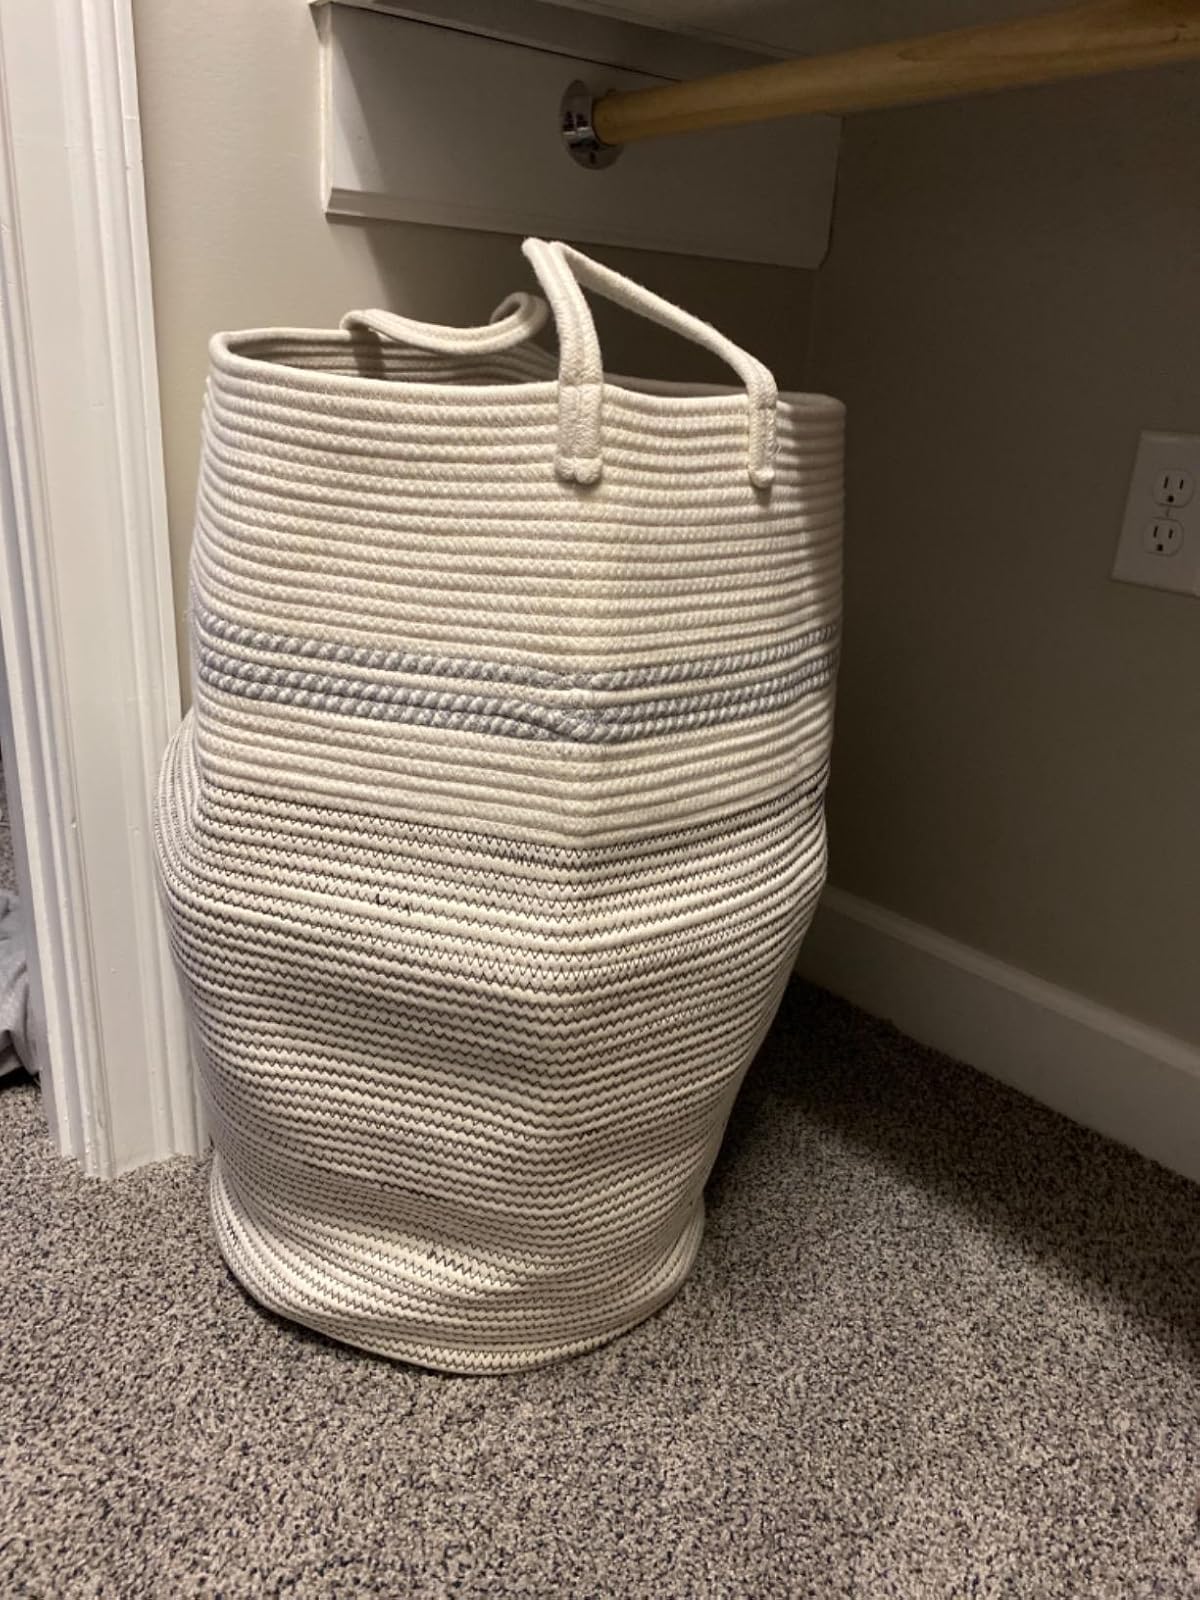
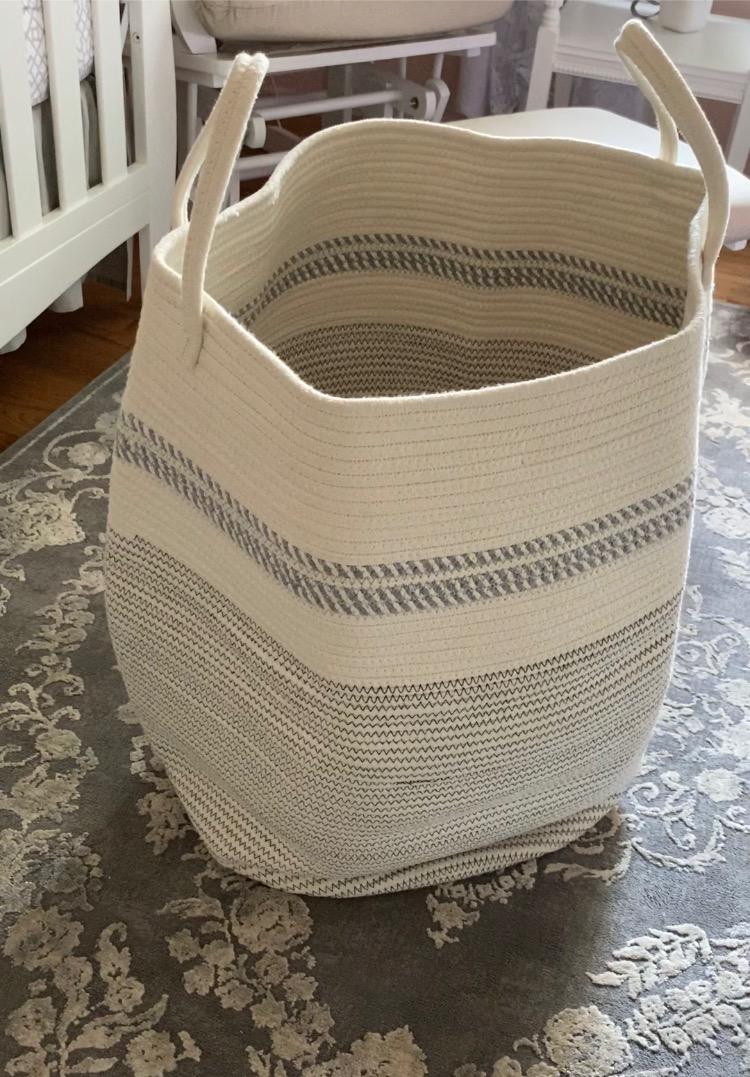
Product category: items_hamper
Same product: yes